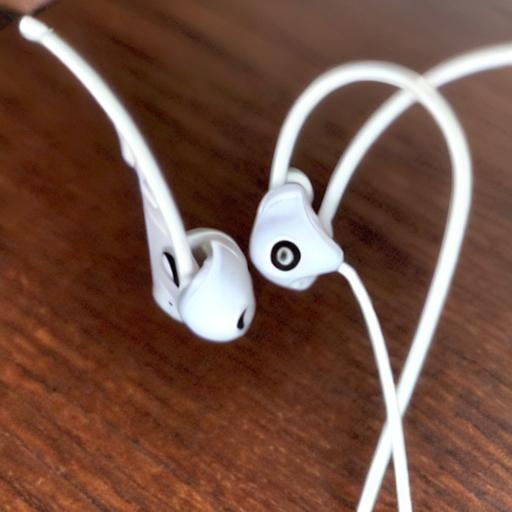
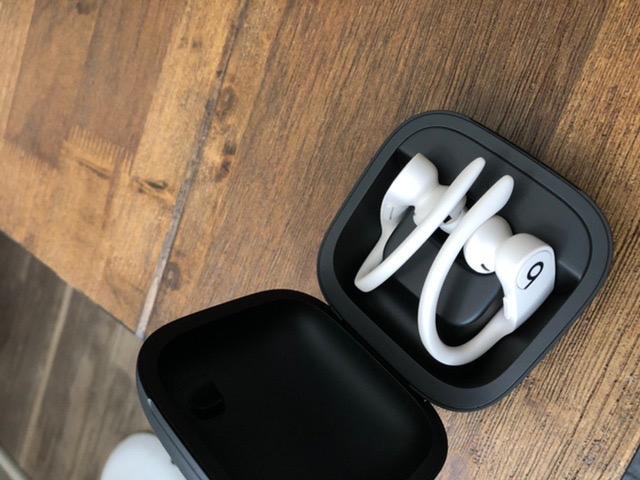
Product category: earbuds
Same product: no